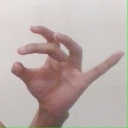
अक्षर: ओ